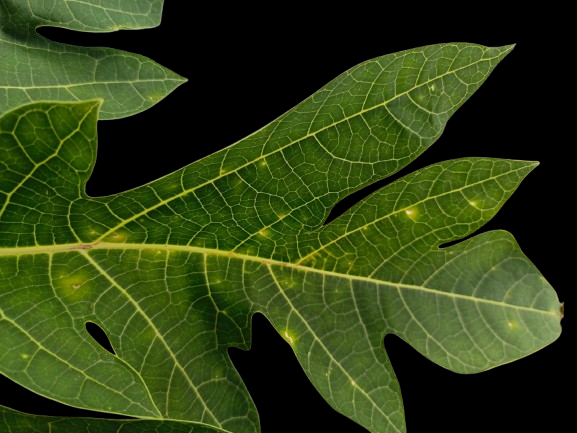
Crop: Papaya
Label: Pathogen_symptoms